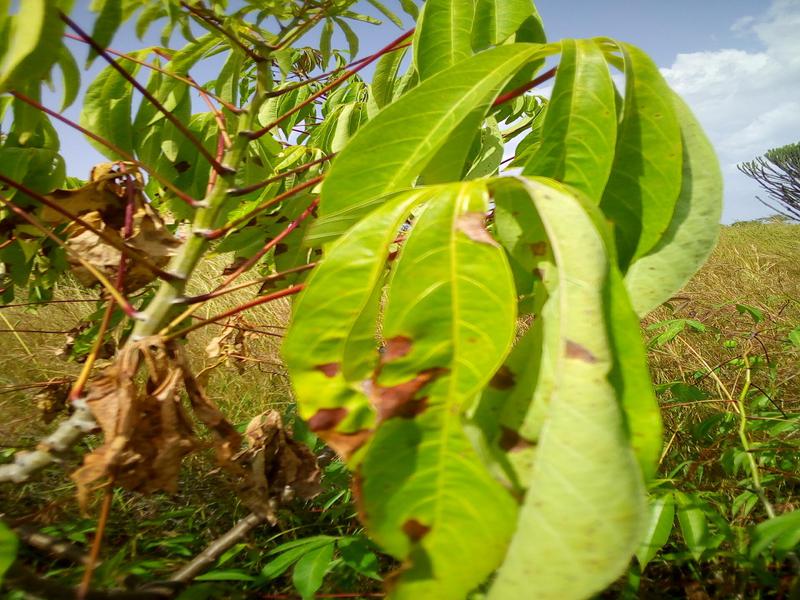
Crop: cassava
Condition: bacterial_blight